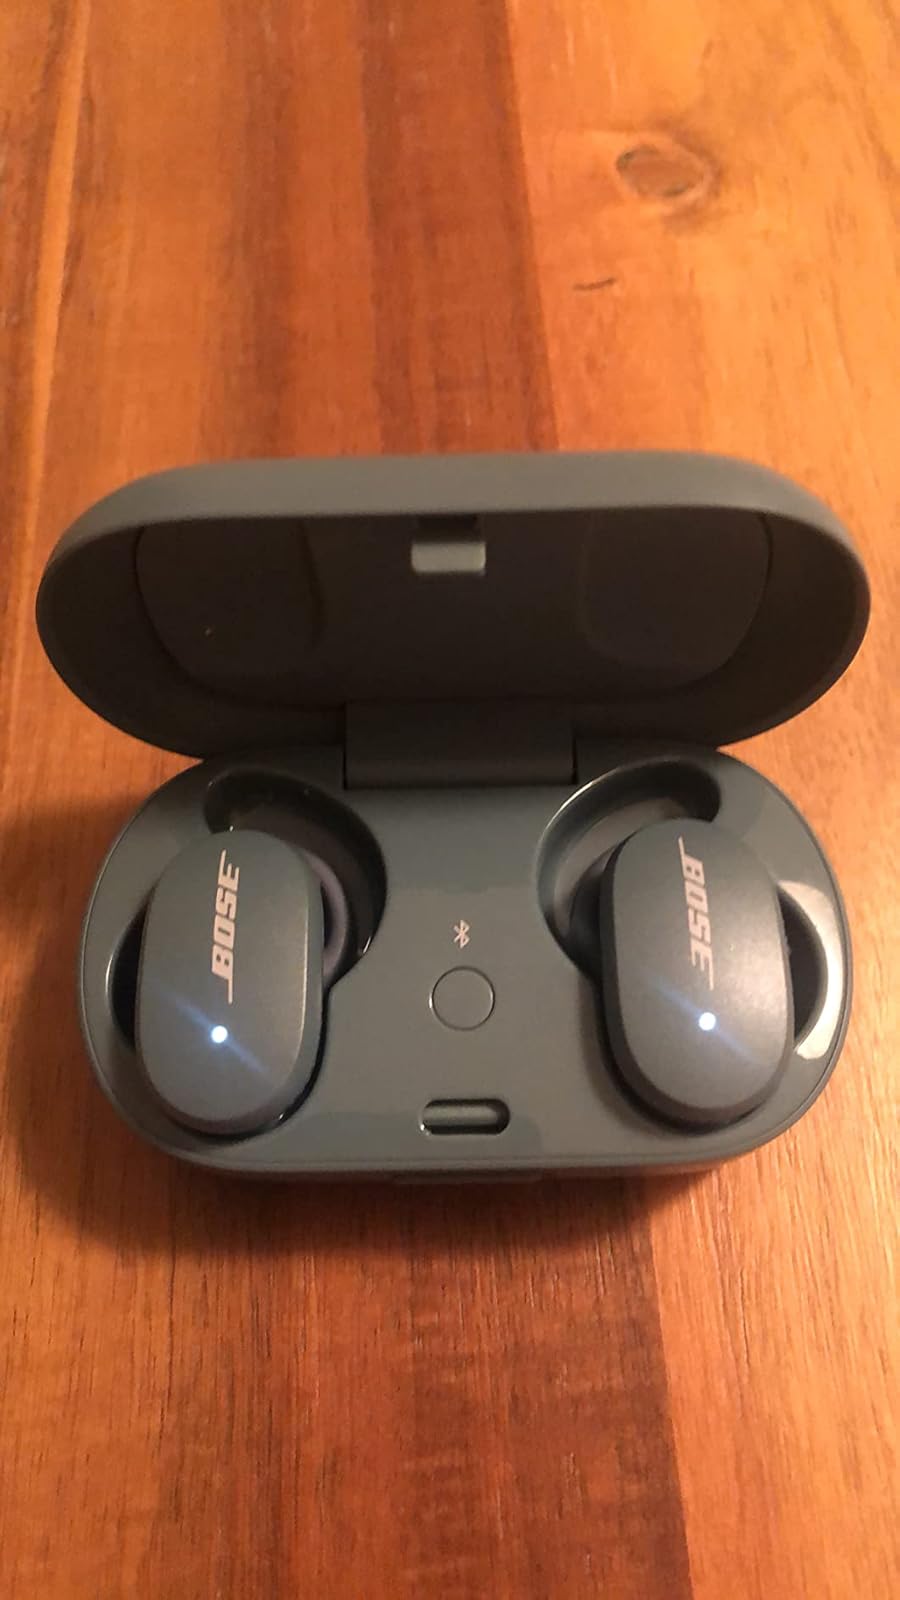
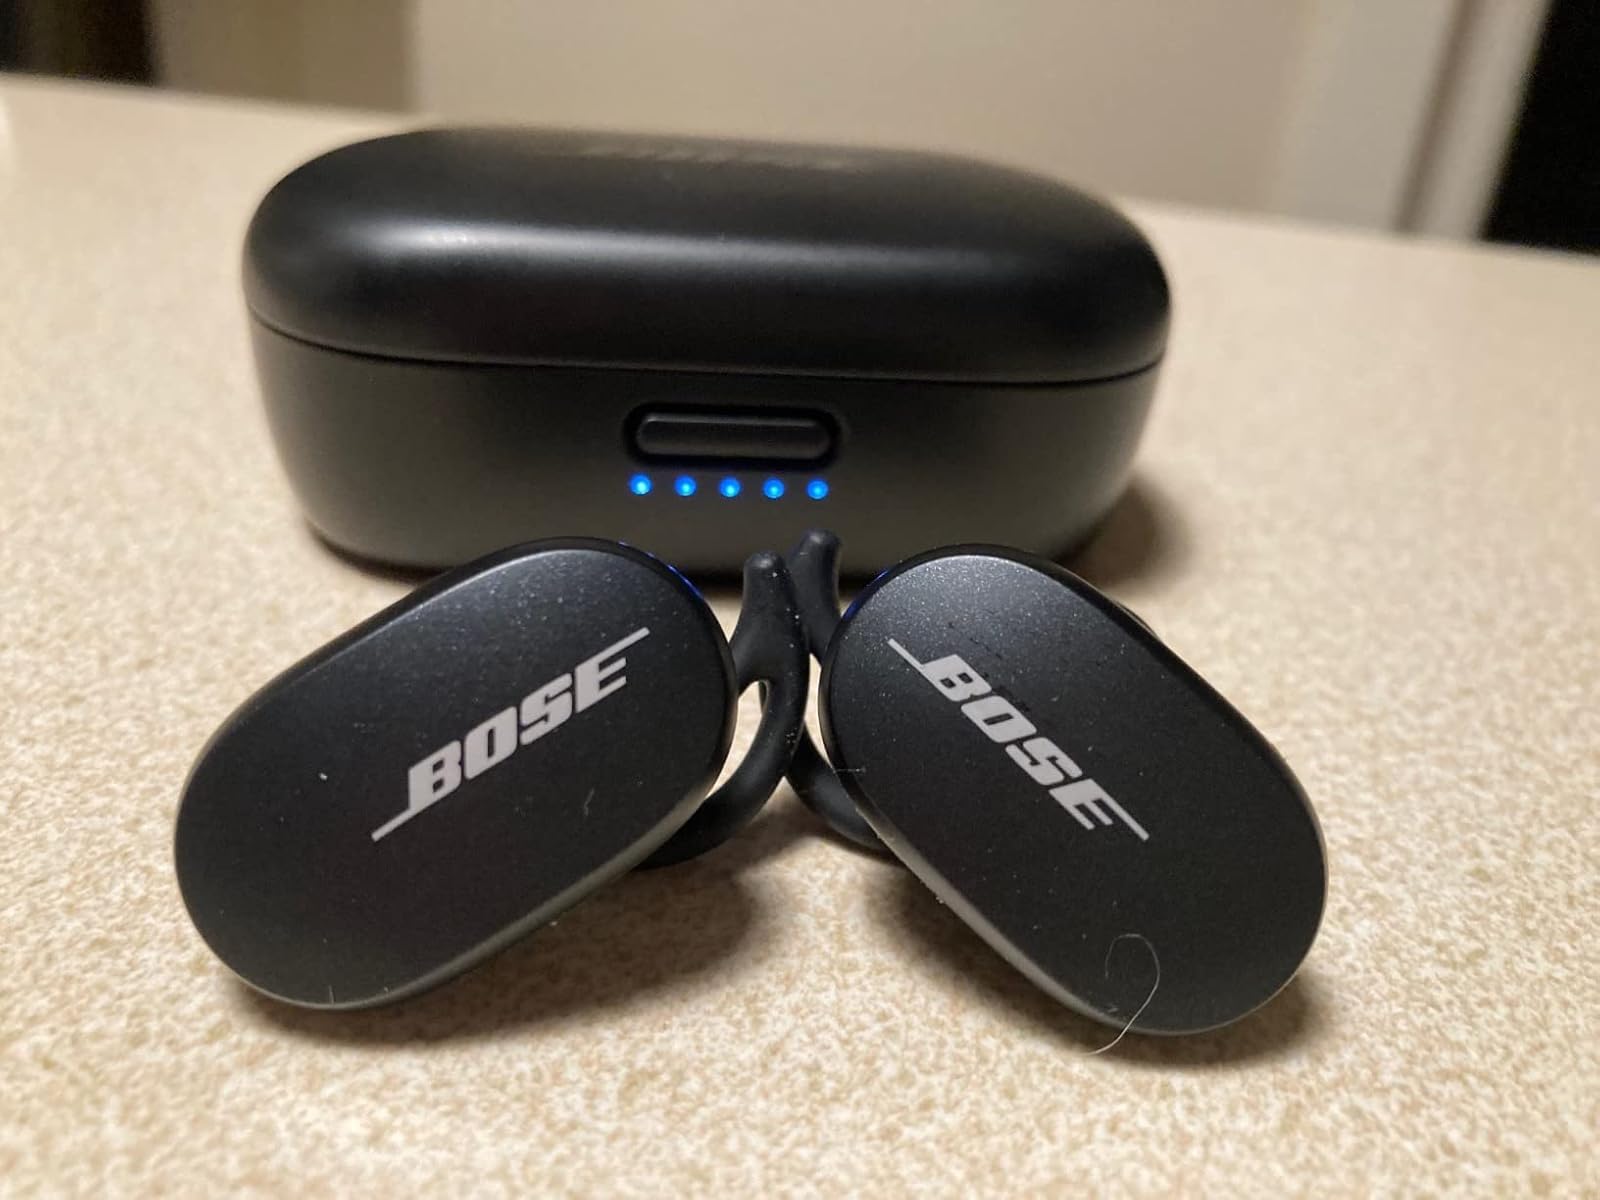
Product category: earbuds
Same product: yes